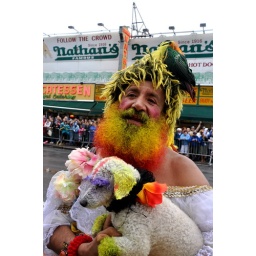
you may be distracted by the dog but you should realize that the bird on his head is the real deal